Vattenfall

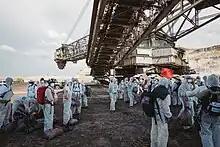
3,500–4,000 environmental activists blocking a coal mine and the Schwarze Pumpe power station to limit climate change (Ende Gelände 2016)

Vattenfall's past expansion strategy has involved the acquisition of multiple brown coal (lignite)-fired power plants, which has been highly controversial in Sweden and Germany due to the fact that brown coal is among the most carbon-intensive forms of electricity generation. In addition, brown coal is strip mined in a process that sometimes forces communities to relocate as mining fields expand. Vattenfall sold its brown coal assets in September 2016 to Czech investor EPH .